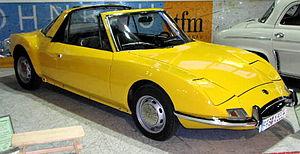
Matra, acronyme de Mécanique Aviation Traction, était une entreprise française ayant existé de 1937 à 2003.
La Matra 530 est une automobile fabriquée par Matra à partir de mars 1967. Ce coupé 2+2 sportif tire son matricule du missile air-air « R 530 » produit par la branche Armement de Matra.